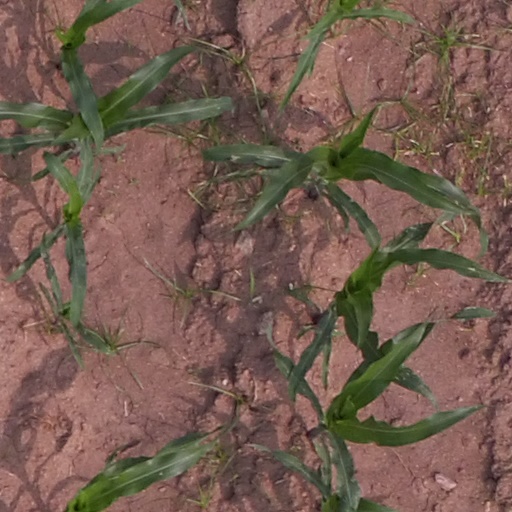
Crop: maize; corn